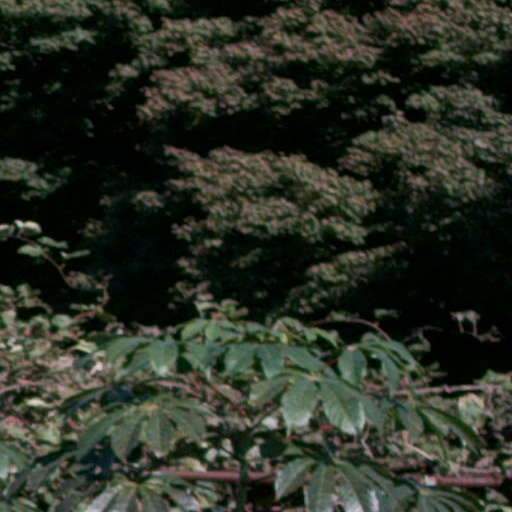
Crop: cassava